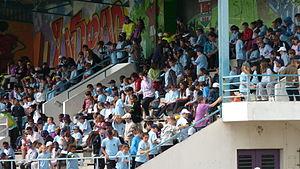
Gradins du stade Jacques-Havet (Pont-de-l'Arche) durant la première édition des Olympiades 276 (juillet 2012).
Pont-de-l'Arche est une commune française du département de l'Eure, en région Normandie.